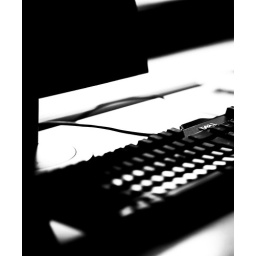
My office in black & white